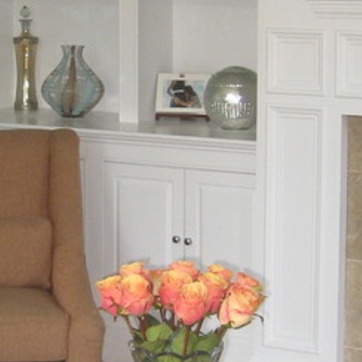
Material: painted